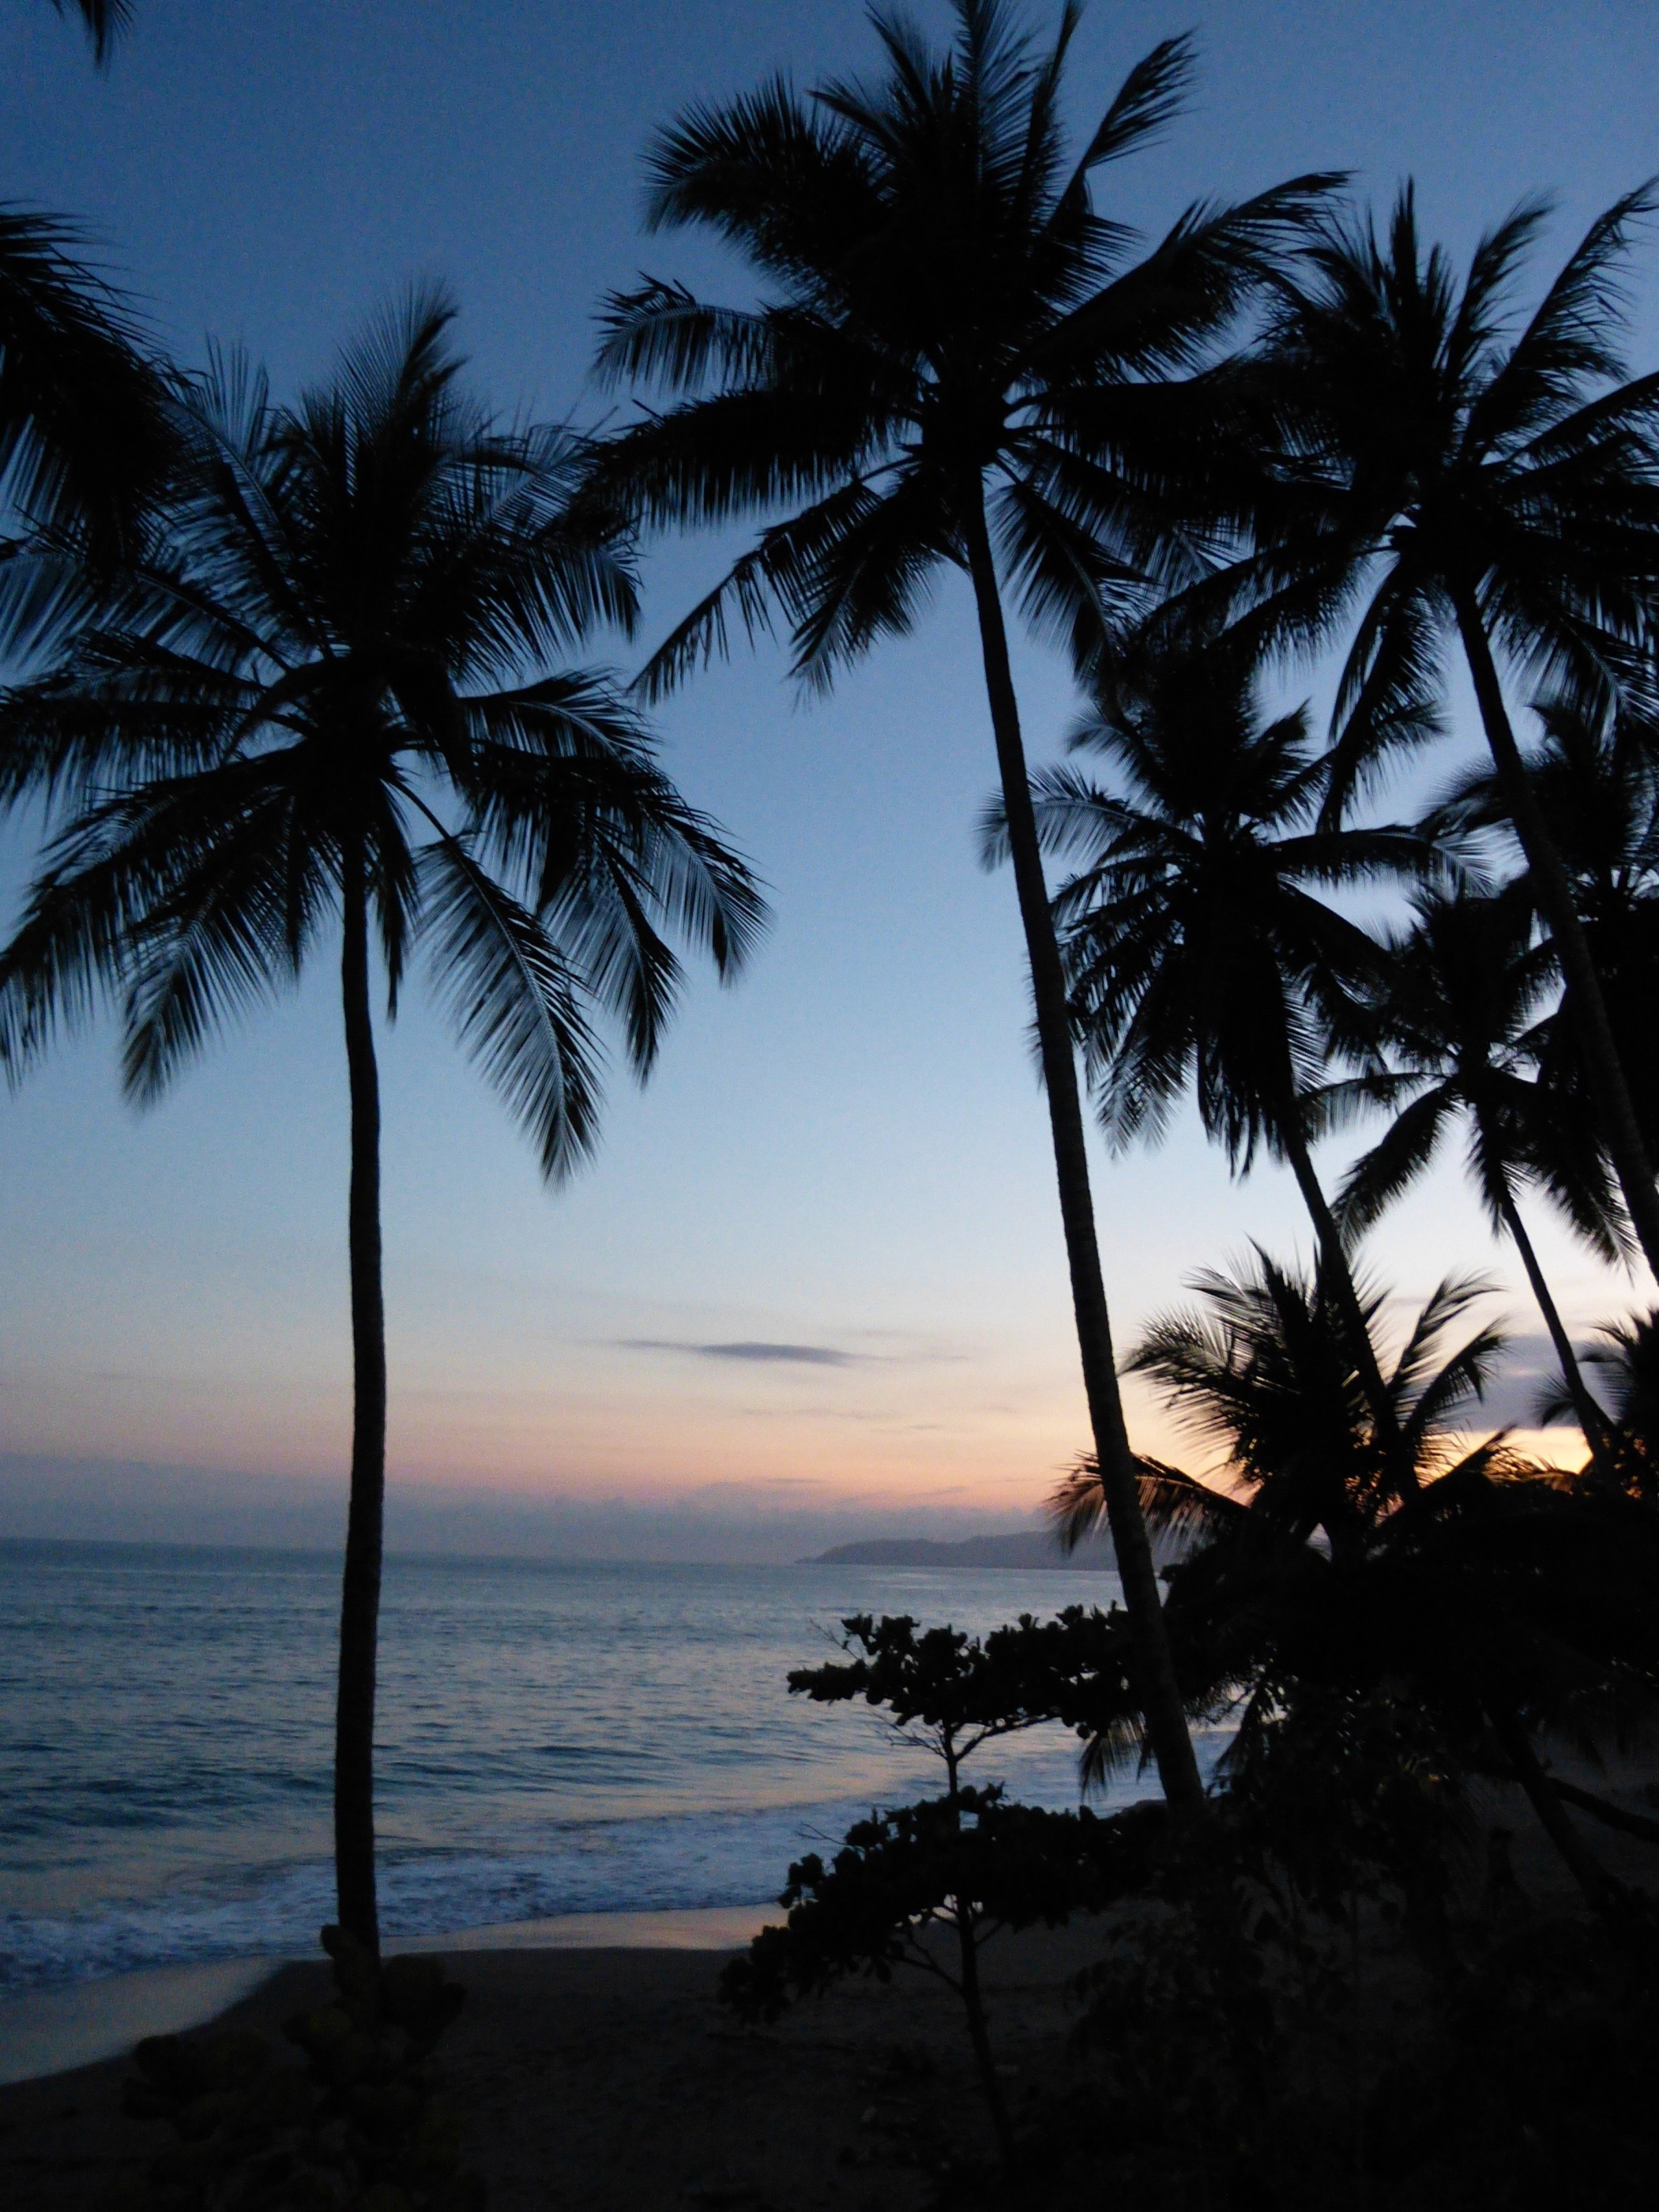
beach, sea, coast, tree, nature, ocean, plant, sky, sunrise, sunset, sunlight, shore, atmosphere, dusk, evening, twilight, tropical, bay, romantic, body of water, caribbean, palm trees, tropics, costa rica, flowering plant, central america, woody plant, arecales, palm family